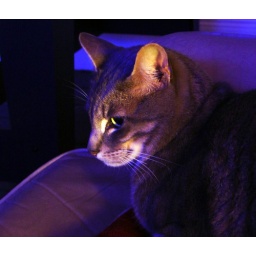
Mishka by table lamp